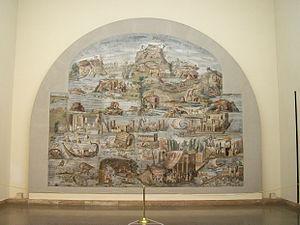
Le Musée national d'archéologie prénestine est un musée archeologique situé au palais Colonna Barberini à Palestrina, il occupe le plan supérieur du temple de Fortuna Primigenia.